Duncombe Place

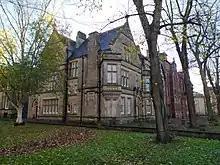
Buildings on the south east side of Duncombe Place

The street runs north-east from the junction of Blake Street, Museum Street and St Leonard's Place, to the front of York Minster, where Petergate, Minster Yard and Precentor's Court meet. It is the main approach to York Minster for visitors arriving from York railway station.